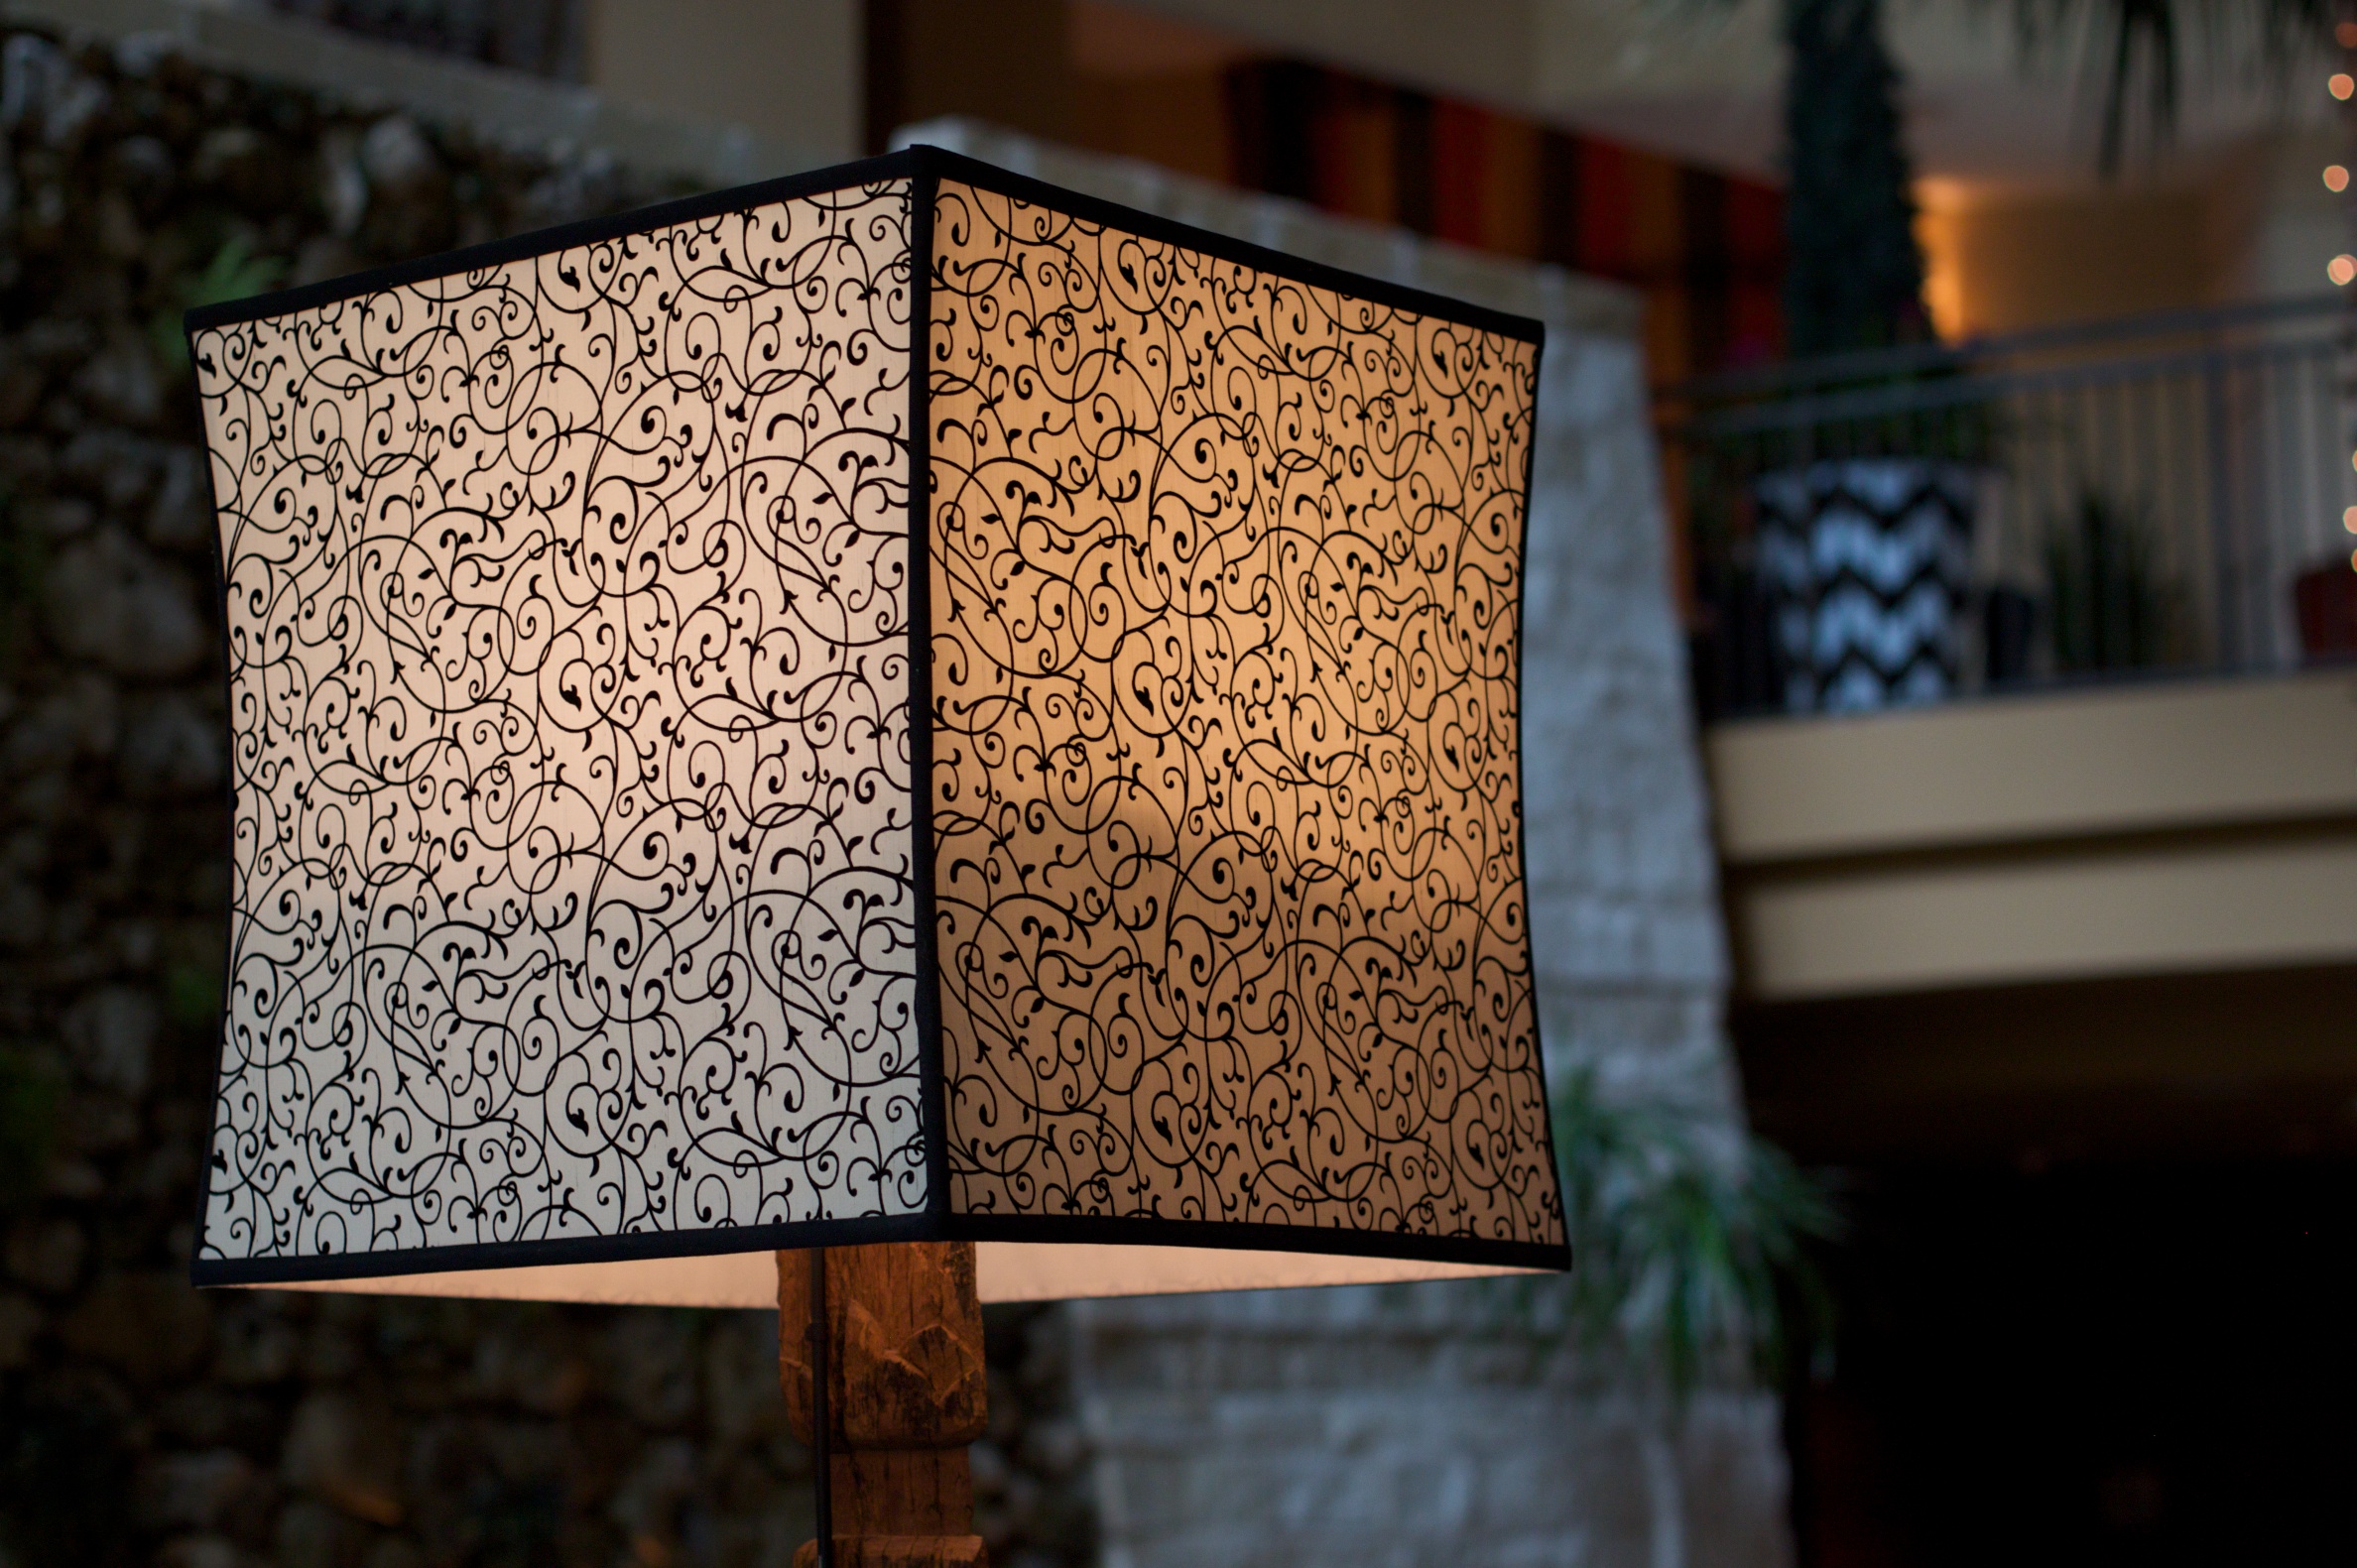
light, wood, lighting, material, design, light fixture, midea10so